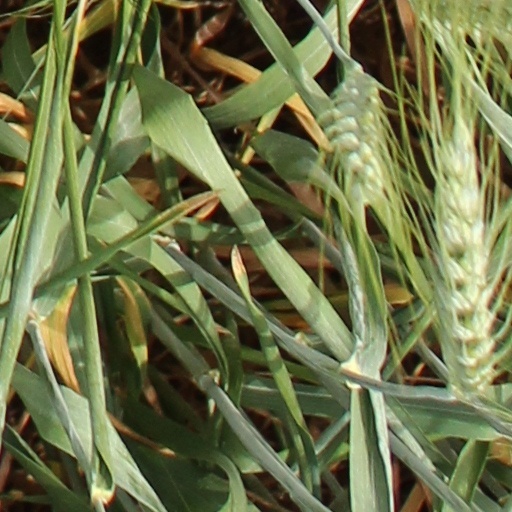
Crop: wheat